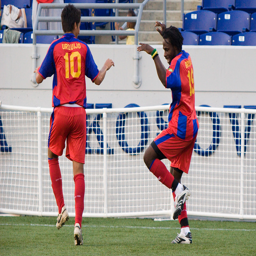
football player joins person in celebrating his first goal of the match